Amandine Leynaud

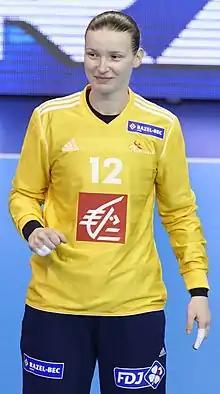
Leynaud in 2015

Amandine Suzanne Monique Leynaud (born 2 May 1986) is a former French professional handball player. She is openly lesbian and she and her wife Annabelle are parents to Marcel and Mila. She is currently the goalkeeping coach of the French national handball team.